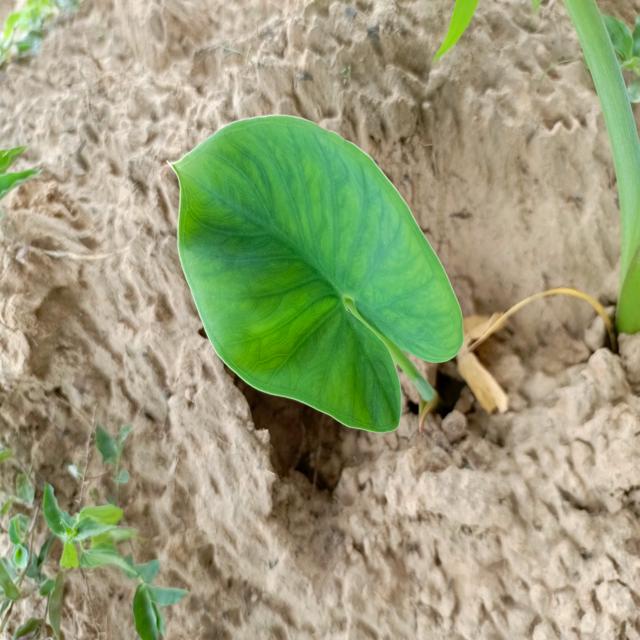
Label: Healthy